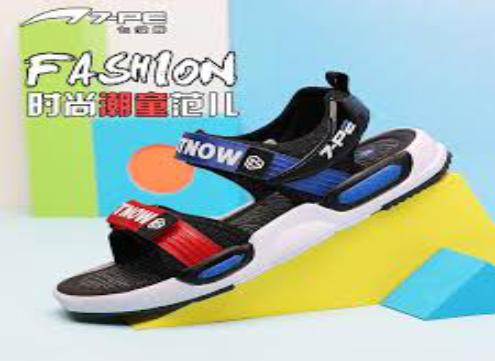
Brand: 7-PE
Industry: Clothes